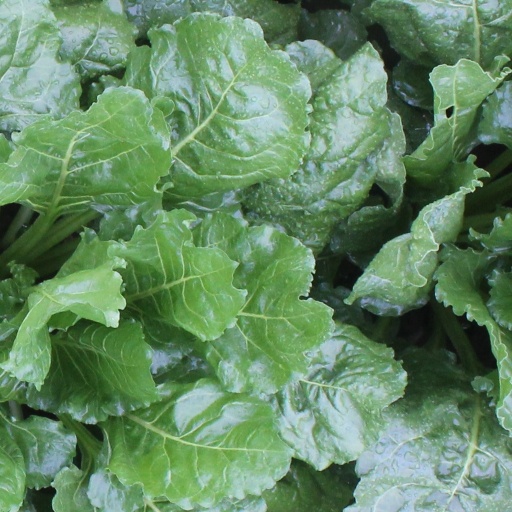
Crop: sugar beet